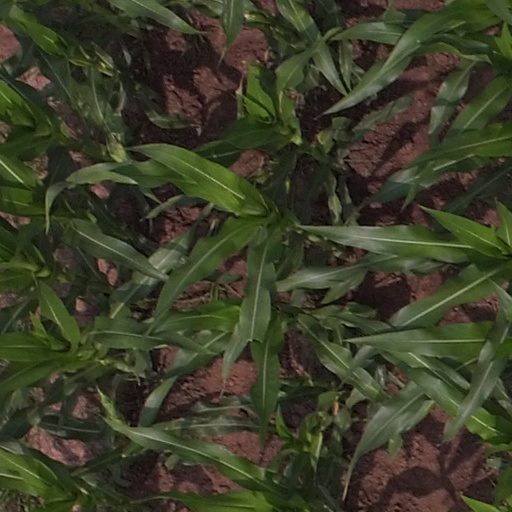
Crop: maize; corn